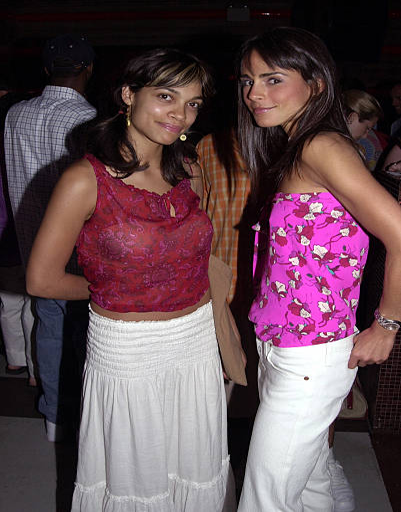
actors during 4th year kick - off party .